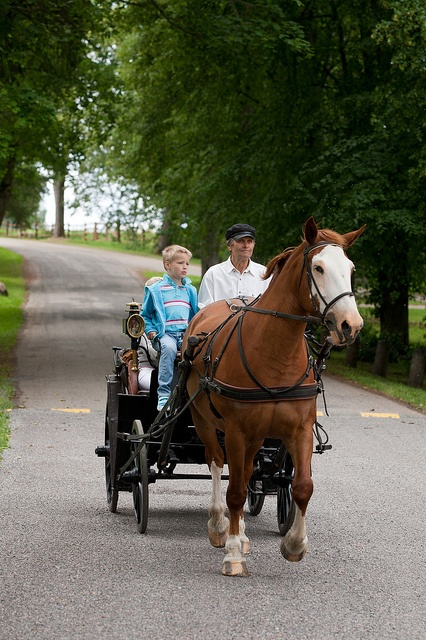
A horse drawn carriage with a man and a boy in it riding down a road.
A brown horse pulling a couple of people behind it.
there is a man and a boy riding a horse and carriage
There are people riding in the horse drawn buggy.
Man and child on a horse and carriage riding down a road.